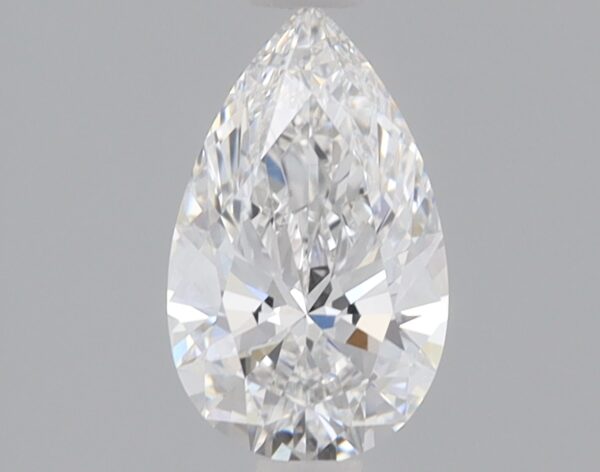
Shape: pear
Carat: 0.81
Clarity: VVS2
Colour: E
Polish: EX
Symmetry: EX
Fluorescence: NONE
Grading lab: IGI
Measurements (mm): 8.56 x 5.2 x 3.13